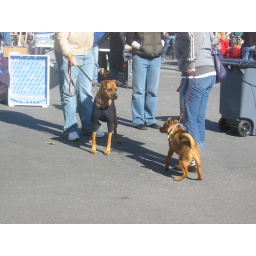
dog in t-shirt and cute puppy